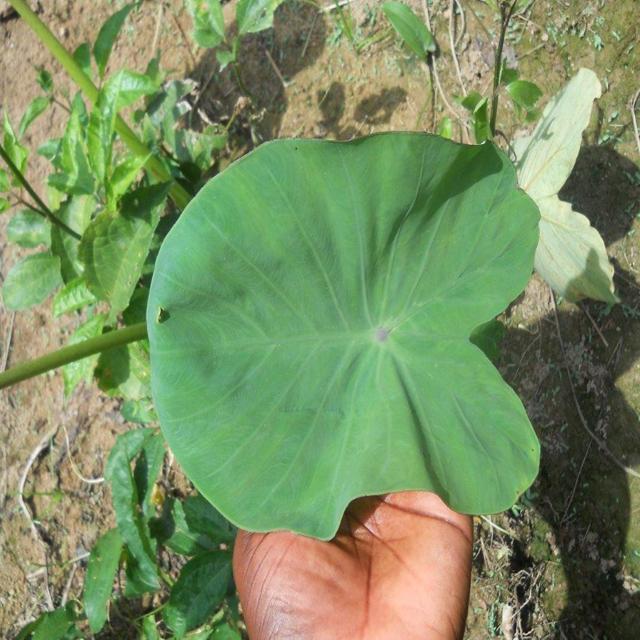
Label: Healthy